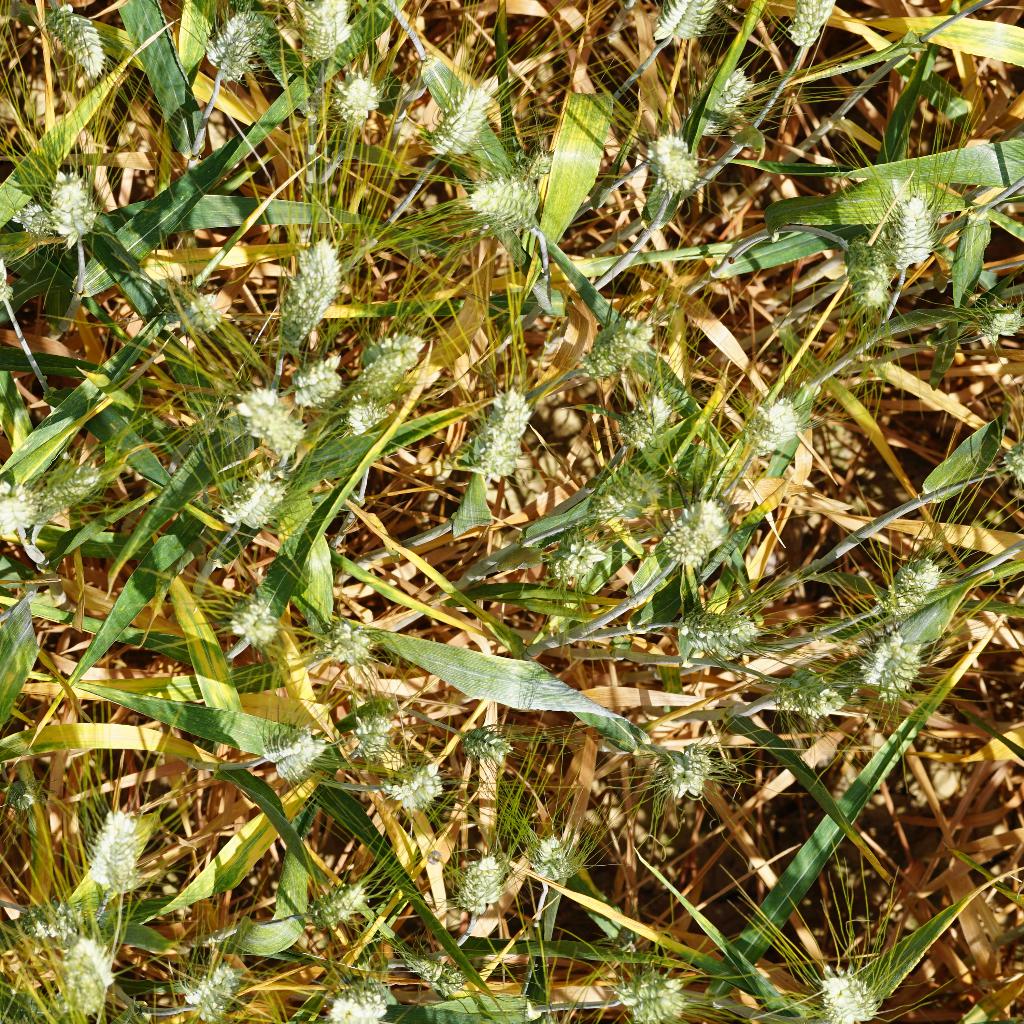
Country: France
Location: Gréoux
Wheat development stage: Filling